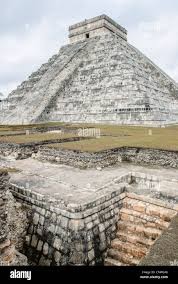
Landmark: Chichen Itza